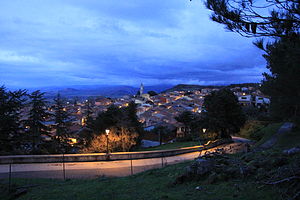
Giave
Giave er en by og en kommune i provinsen Sassari i regionen Sardinien i Italien. Byen ligger i 595 meters højde og har 537 indbyggere. Kommunen har et areal på 47,07 km² og grænser til kommunerne Bonorva, Cheremule, Cossoine, Thiesi, Torralba og Masainas.